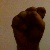
The image shows a hand gesture representing the letter 'S' in Indian Sign Language.